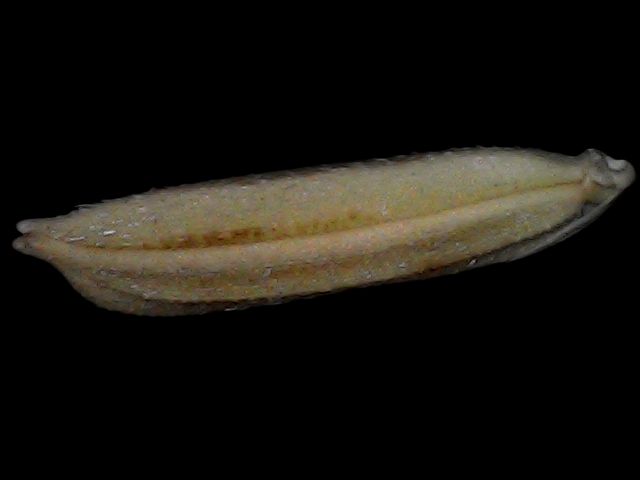
Rice variety: Bd87